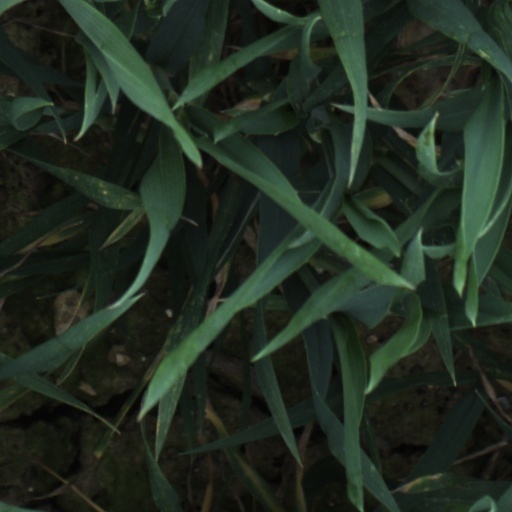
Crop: wheat